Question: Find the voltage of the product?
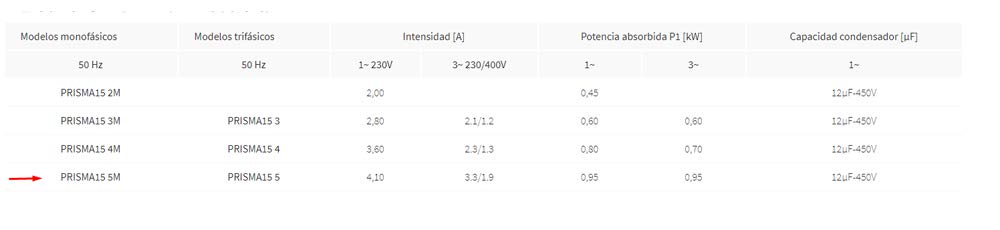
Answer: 450.0 volt